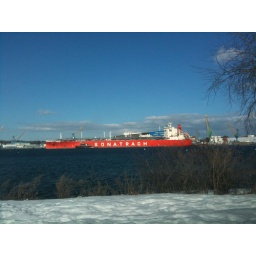
a ship that was going up the Piscataqua river this afternoon as I was out eating lunch by the water